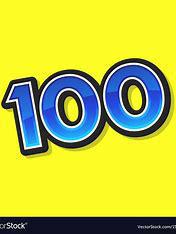
Brand: ON
Model: 100